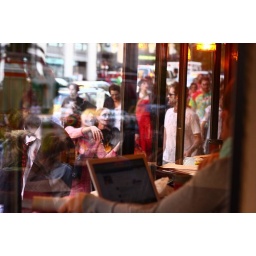
the lady in the window was not into zombies. photos by Zachary van Buuren at the Portland Zombiewalk 10/26/08